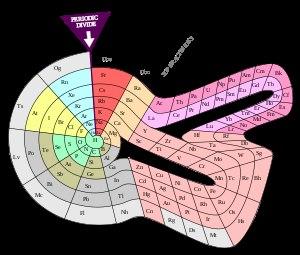
Le tableau périodique des éléments, également appelé tableau ou table de Mendeleïev, classification périodique des éléments ou simplement tableau périodique, représente tous les éléments chimiques, ordonnés par numéro atomique croissant et organisés en fonction de leur configuration électronique, laquelle sous-tend leurs propriétés chimiques.